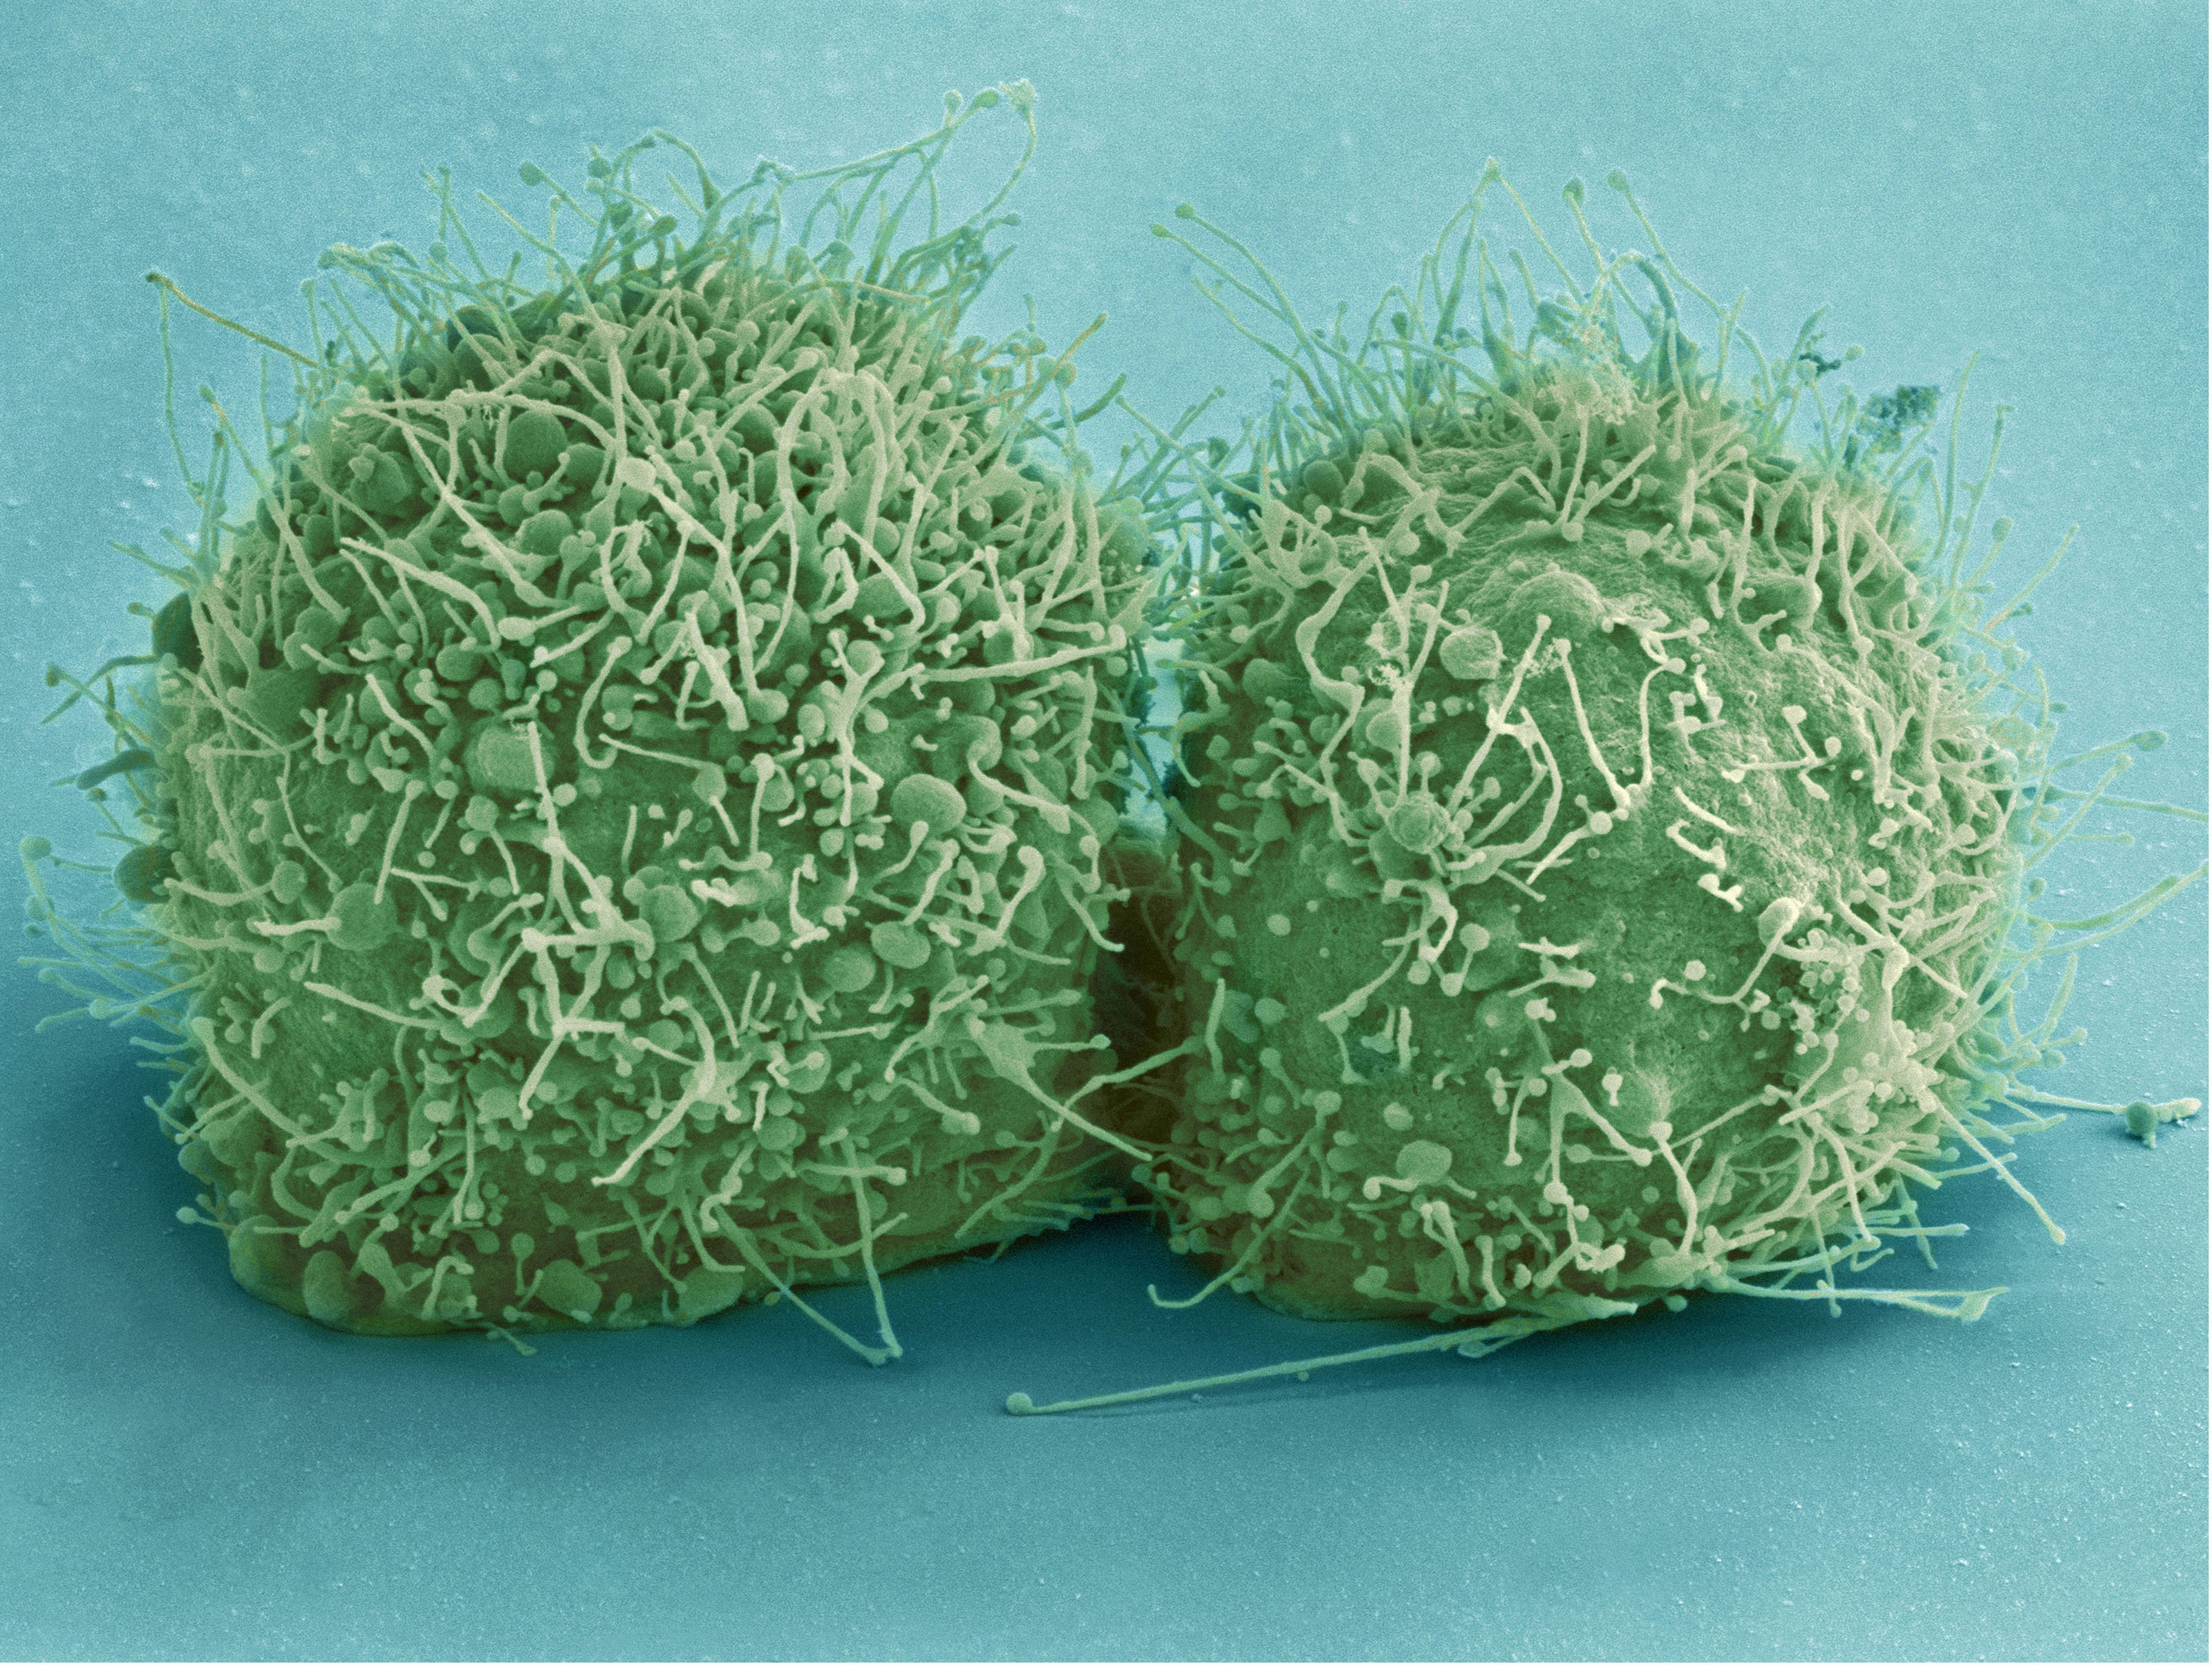
plant, technology, flower, food, produce, biology, coral, coconut, cells, divided, bacteria, illness, infection, virus, flowering plant, germs, microbiology, land plant, hela cells, scanning electron micrograph